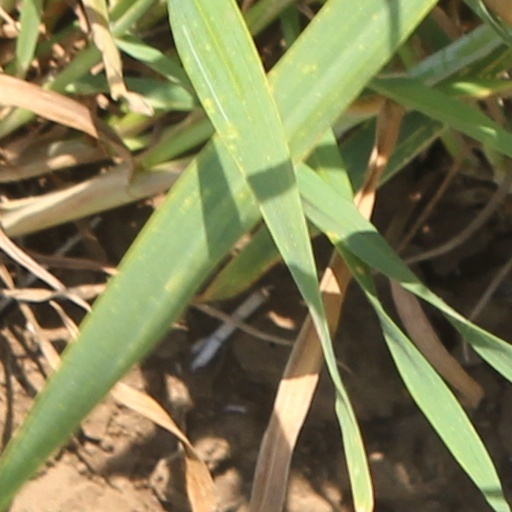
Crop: wheat